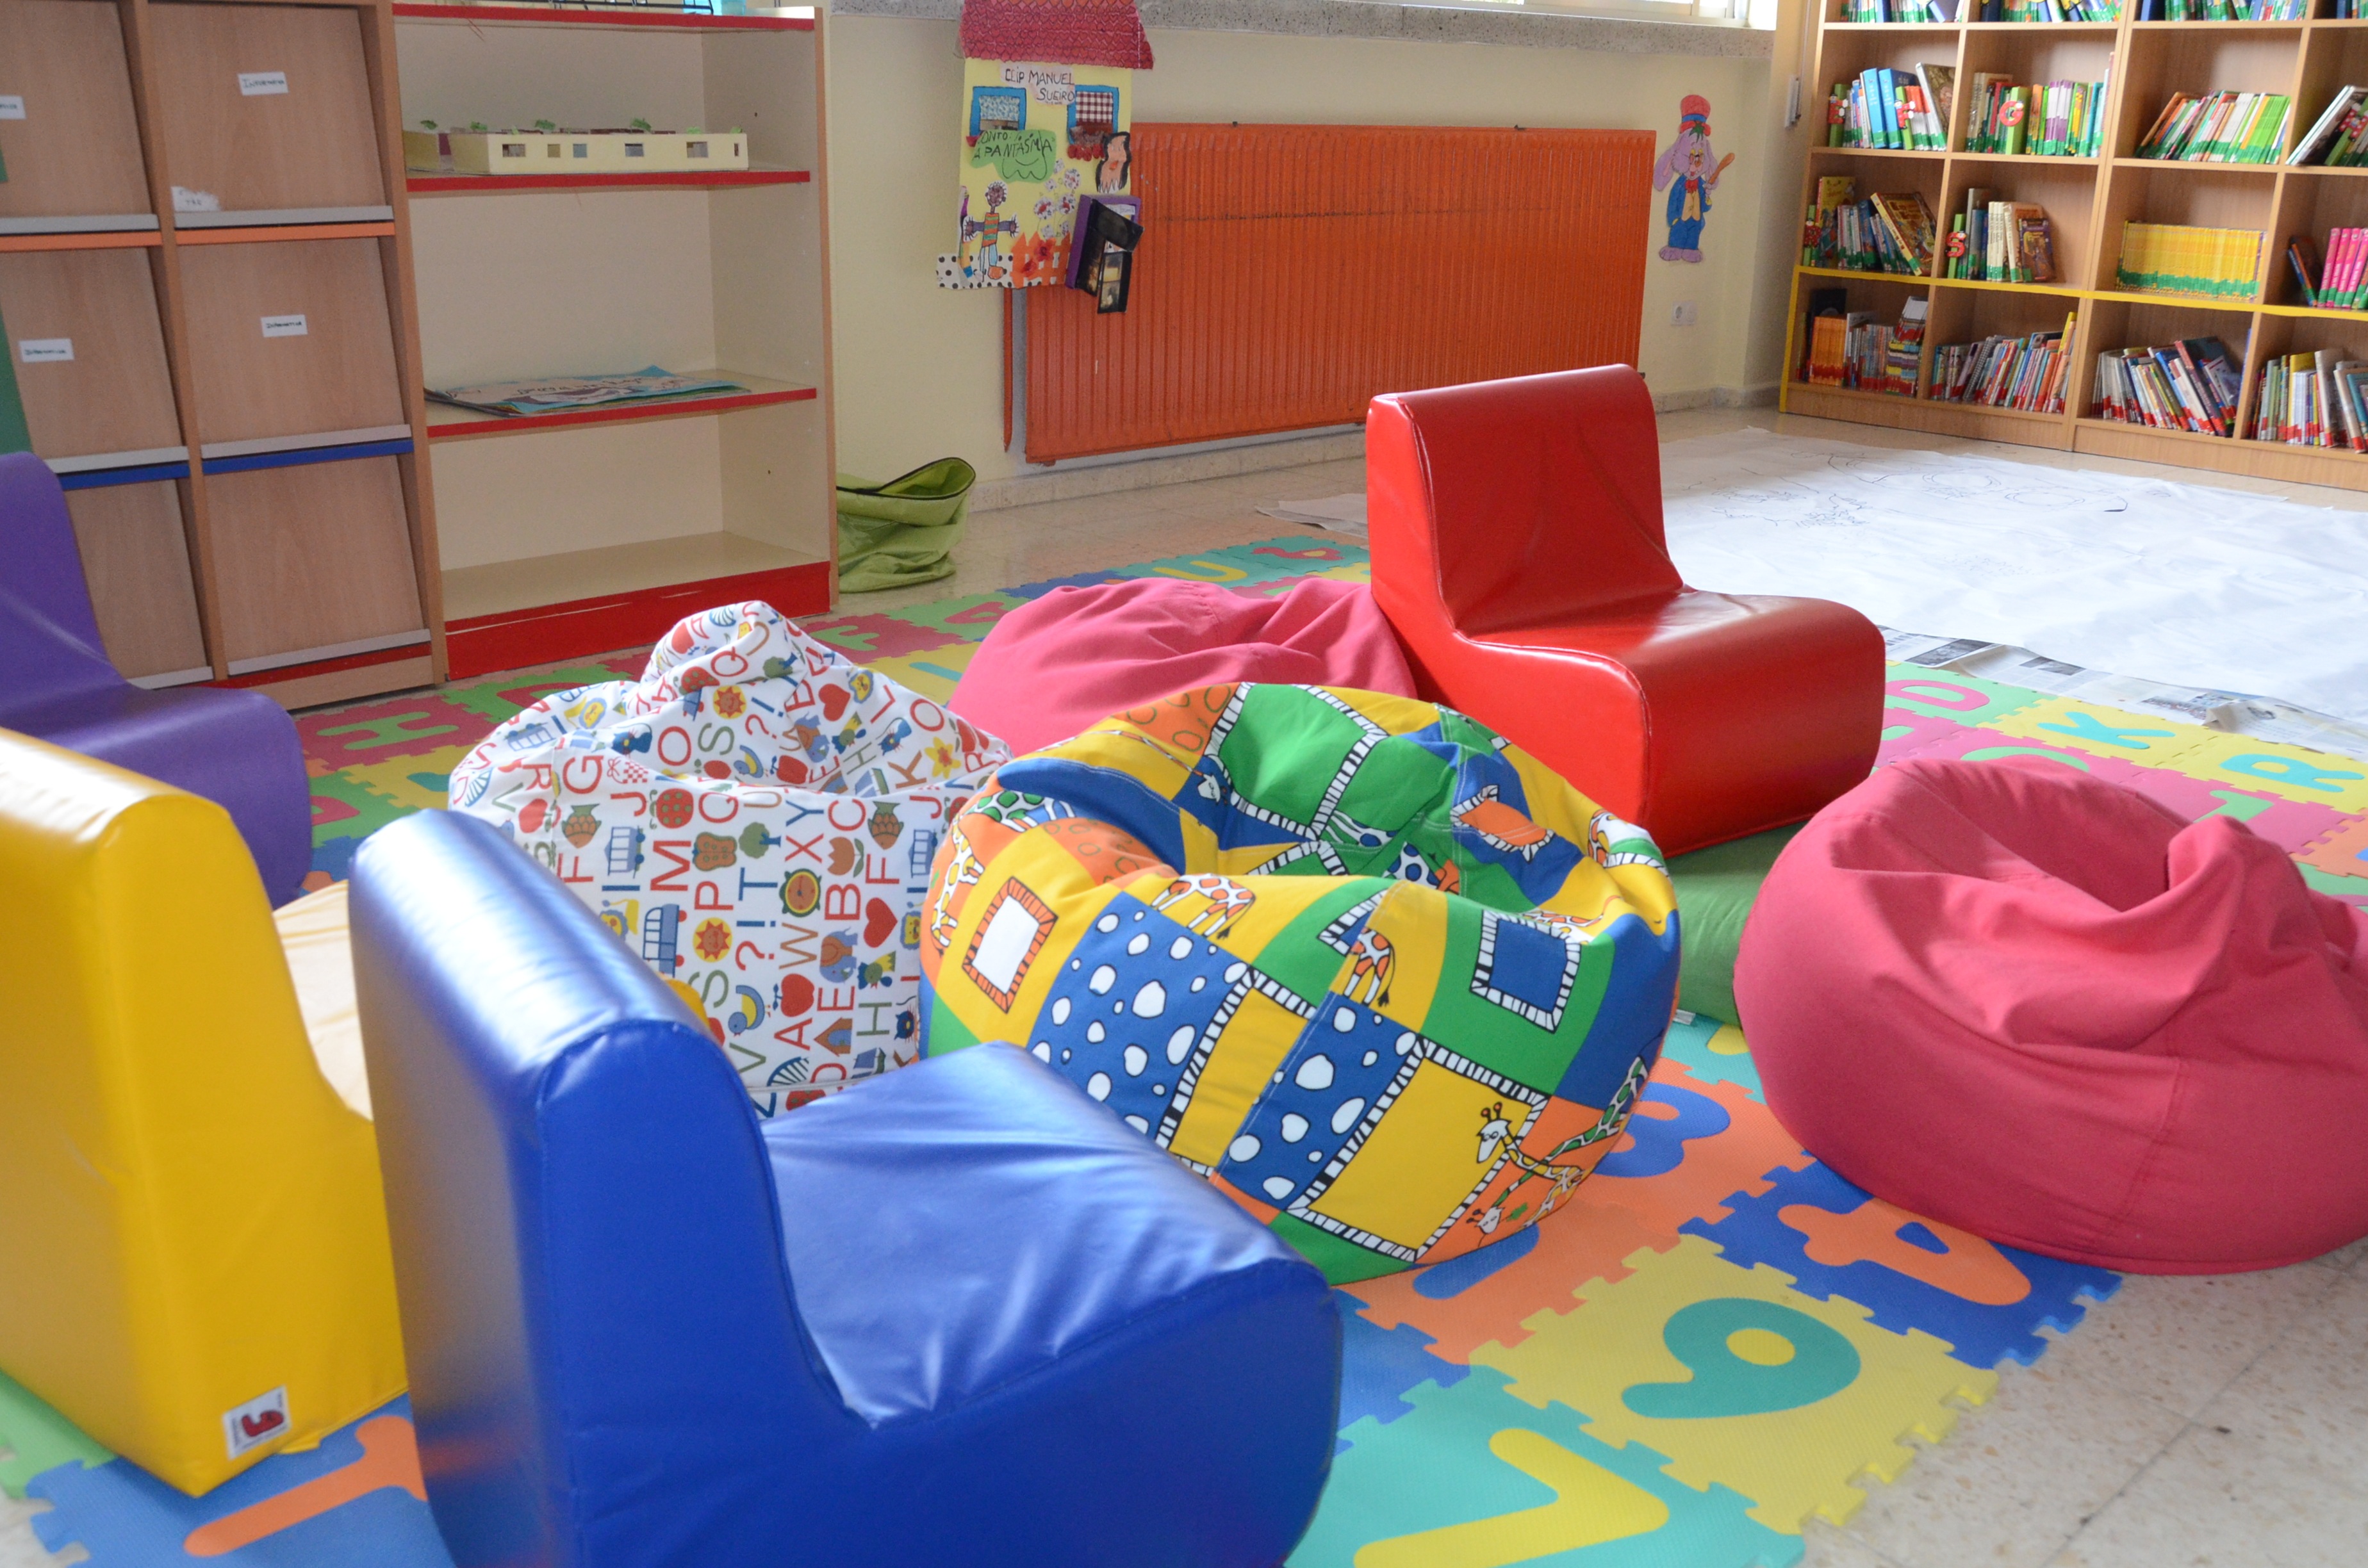
play, furniture, room, toy, classroom, library, playground, kindergarten, school, teaching, inflatable